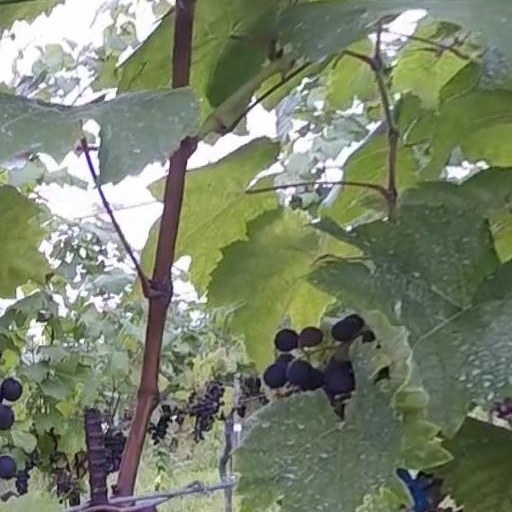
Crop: grape